German colonization of Valdivia, Osorno and Llanquihue

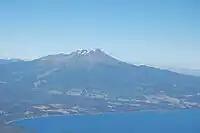
2009 view of Calbuco volcano and Llanquihue Lake. Note the open fields at its foot.

In 1893, Calbuco volcano erupted, disrupting the daily life of the settlers in eastern Llanquihue Lake. In this area, potato fields, cattle and apiculture were negatively impacted by the eruption, which lasted until 1895. Cattle were evacuated from the area and settlers lobbied the government of Jorge Montt to be relocated elsewhere.